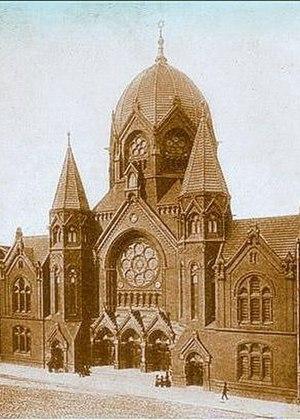
La Nouvelle synagogue de Königsberg ou synagogue libérale de Königsberg est, au début du XXᵉ siècle, l'une des trois grandes synagogues de la ville de Königsberg en Prusse-Orientale. Les autres synagogues sont la Vieille synagogue hassidique et la synagogue orthodoxe Adass Jisroel. Construite en 1896, la Nouvelle synagogue est détruite par les nazis en 1938 lors de la nuit de Cristal, comme la majorité des synagogues en Allemagne.